Huzaifa Mohyuddin

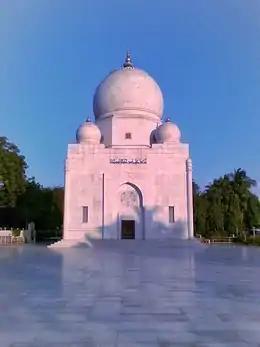
One of the mausoleums at Mazar e Qutbi, Ahmedabad, India.

Mohammed Burhanuddin and his successor Mufaddal Saifuddin were presiding over Chehlum festivities at Ahmedabad in 2012 and Mohyuddin was in attendance, where, on 16 January, he suffered a fatal cardiac arrest resulting in his death. He was laid to rest at one of mausoleums at "Mazar e Qutbi".